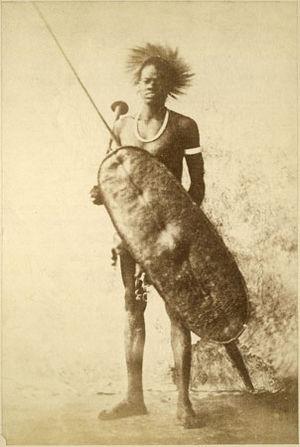
La monarchie Shilluk est un ancien État de l'Afrique de l'est situé sur les rives du fleuve du Nil blanc et ayant la ville de Fachoda pour capitale et résidence royale. D'après les traditions locales, ce royaume apparait vers le milieu du XVIᵉ siècle fondé par le premier souverain, le demi-dieu Nyikang. Les souverains animistes shilluk ont dû faire face à partir du XIXᵉ aux assauts militaires des armées de l'empire ottoman puis à la colonisation britannique dans le cadre du Soudan anglo-égyptien. Le royaume shilluk n'existe plus aujourd'hui en tant qu'entité politique indépendante, mais seulement comme une chefferie traditionnelle en relation avec les autorités administratives de l'actuel Soudan du Sud.
Richard Buchta est un explorateur et photographe autrichien. Né le 19 janvier 1845 à Radłów, il est décédé le 29 juillet 1894 à Vienne.